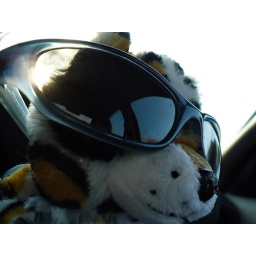
A little stuffed animal I won in a claw game rocks my sunglasses. Rocks them hard.